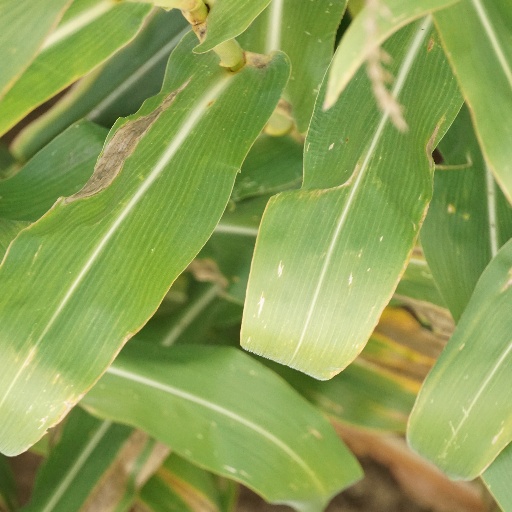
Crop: maize; corn